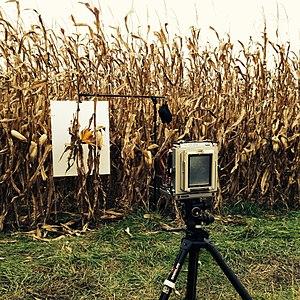
Mathieu Asselin, né le 25 juin 1973 à Aix-en-Provence, est un artiste photographe franco-vénézuélien spécialisé dans la photographie documentaire.